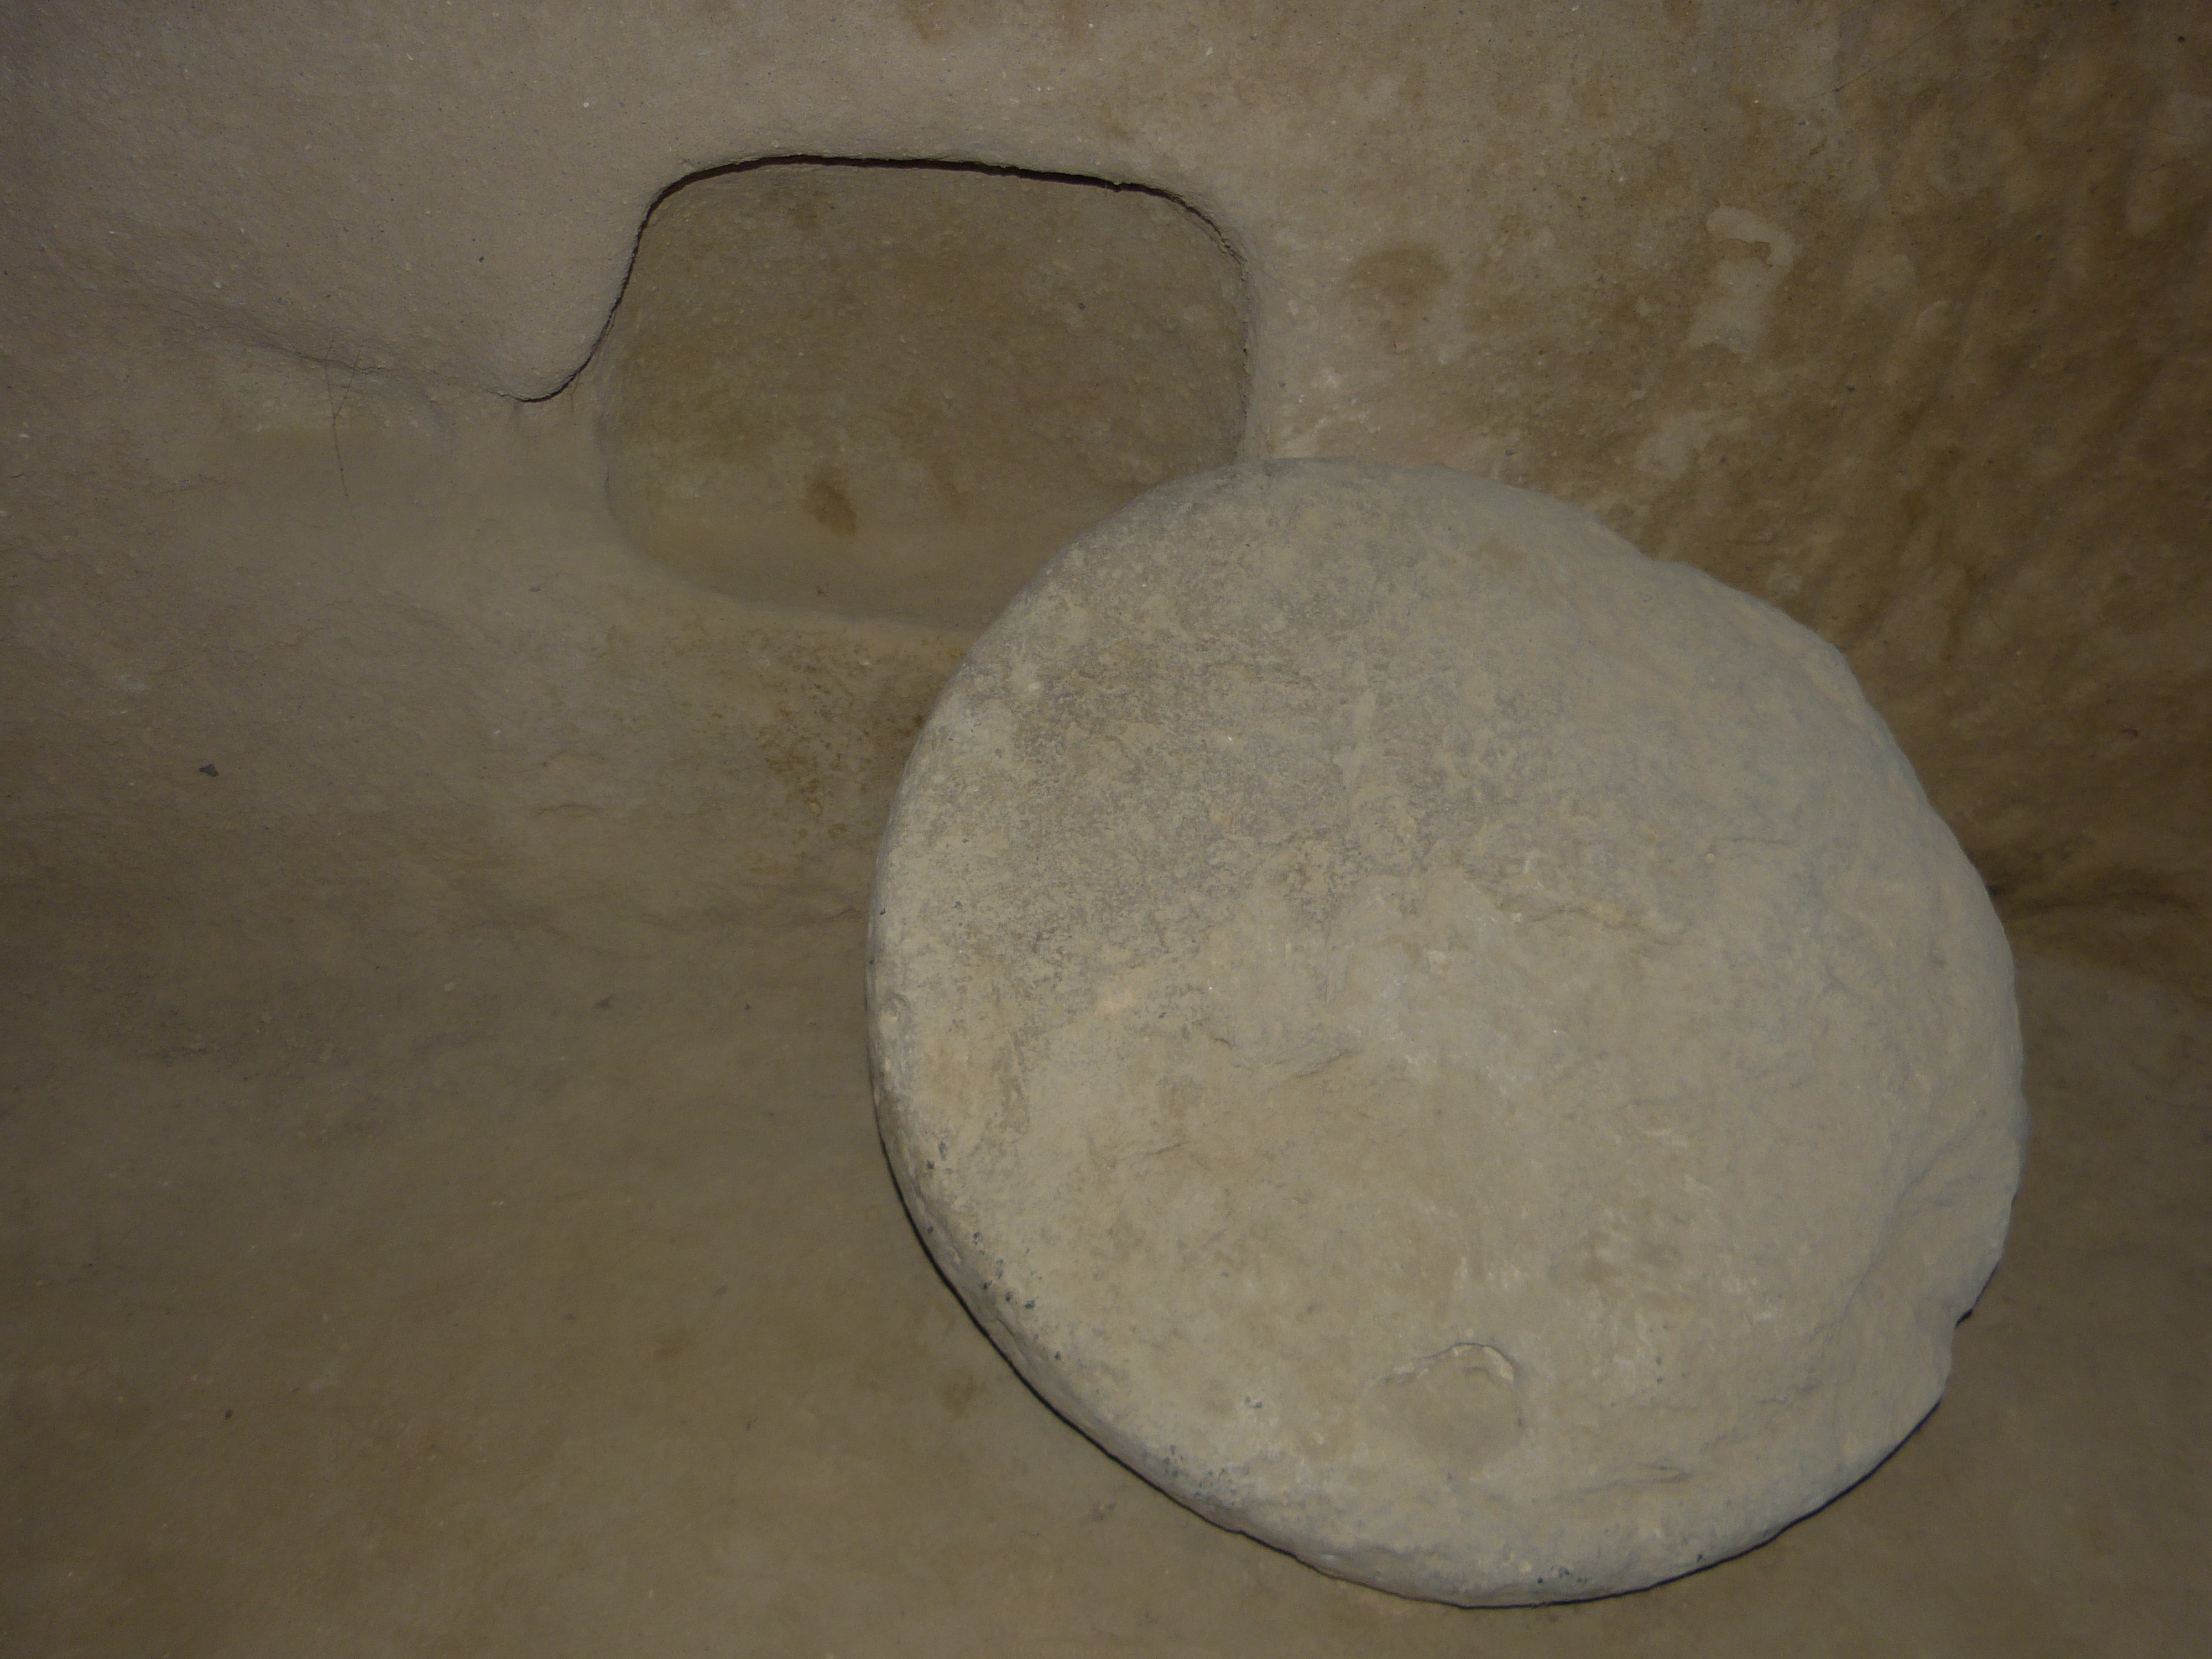
food, powder, baking, dough, turkey, roll, slide, underground city, verchlussstein, close input